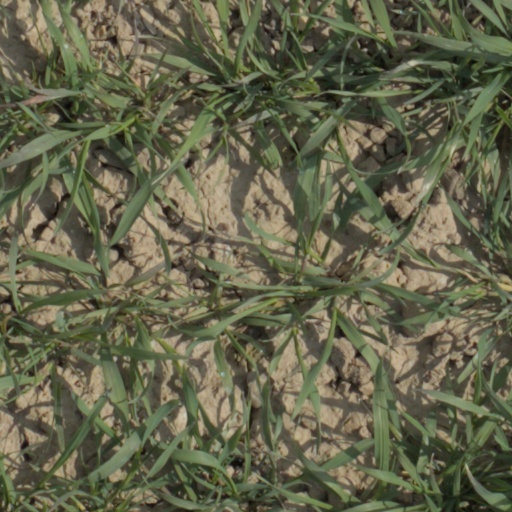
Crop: wheat